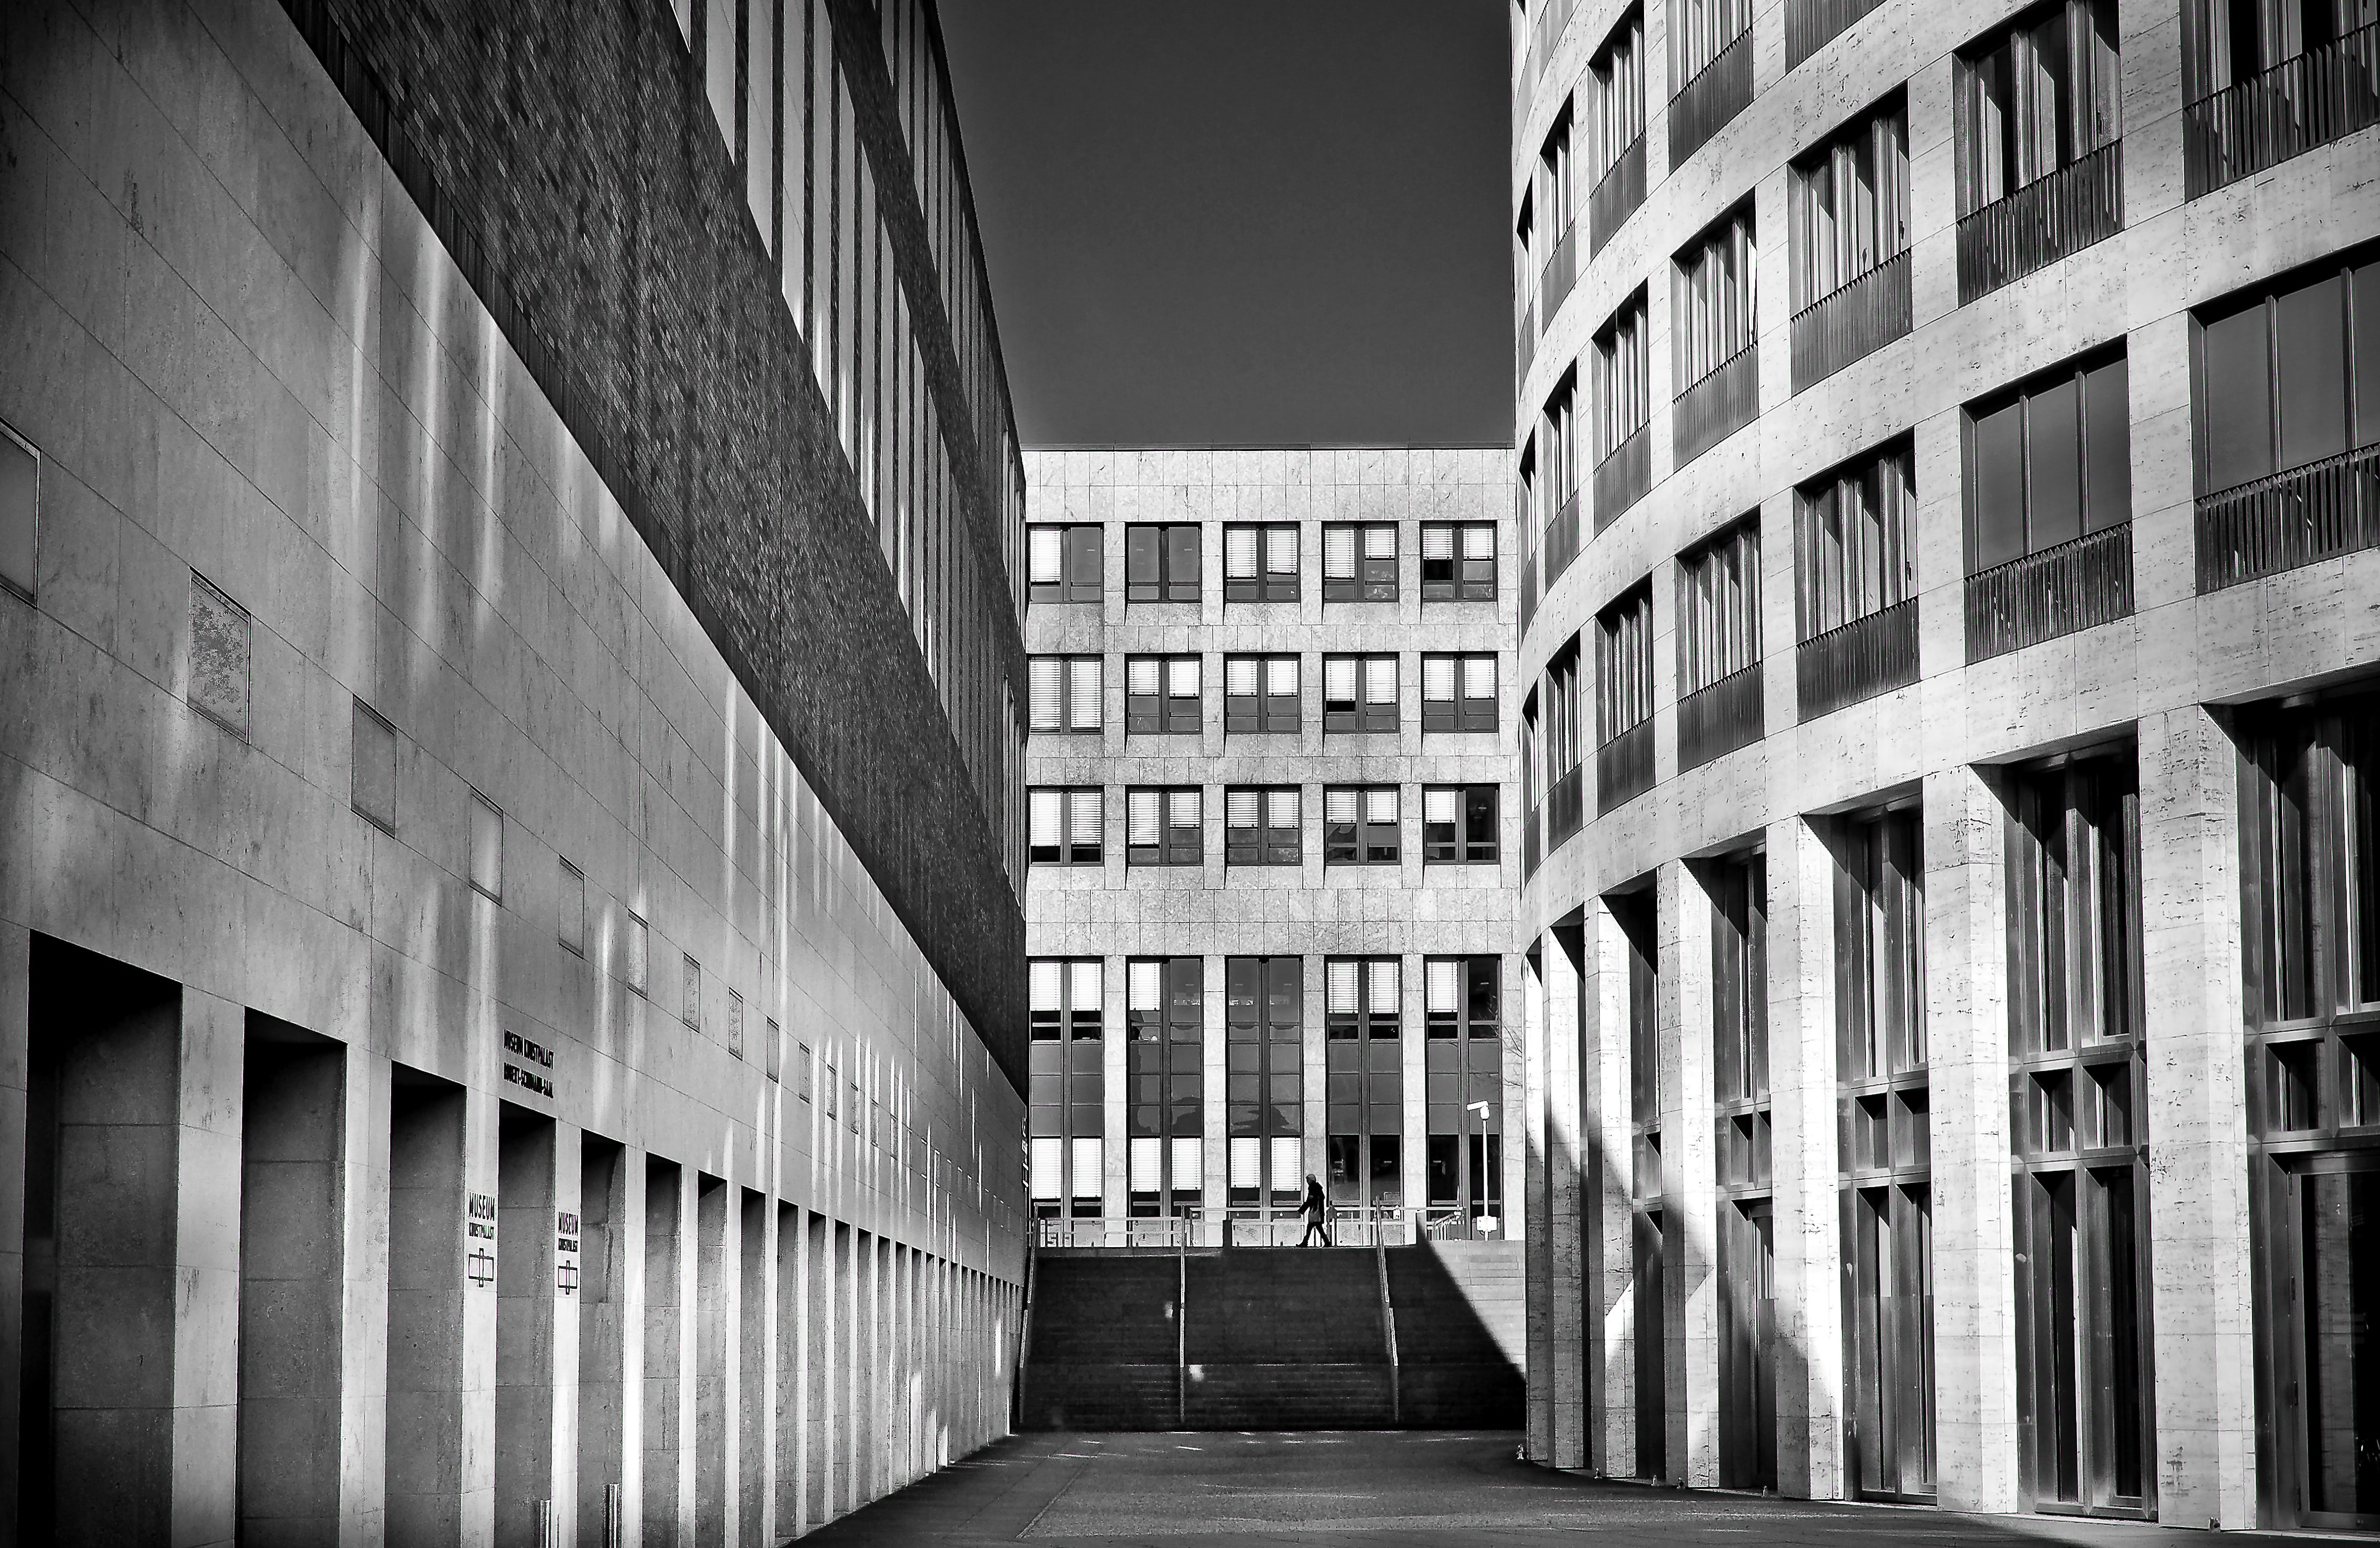
white, black, architecture, black and white, building, monochrome, urban area, line, monochrome photography, metropolitan area, facade, house, brutalist architecture, city, apartment, street, window, photography, symmetry, metropolis, alley, style, daylighting, mixed use